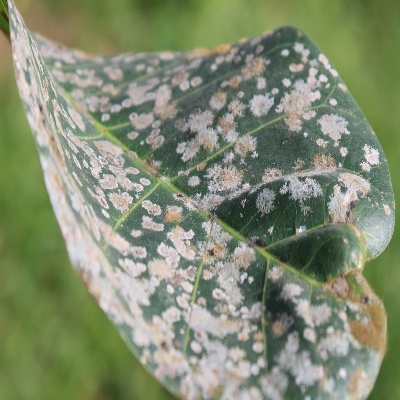
Crop: Cashew
Condition: red rust